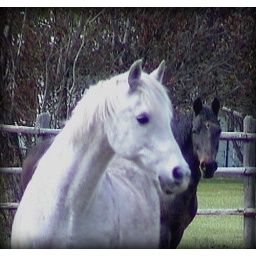
Two lovely horses I spotted in a field